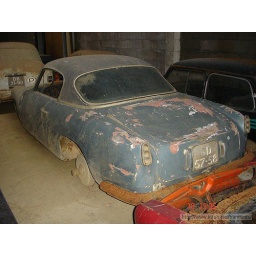
All cars were found in a Portugal barn that had been welded shut. for years.